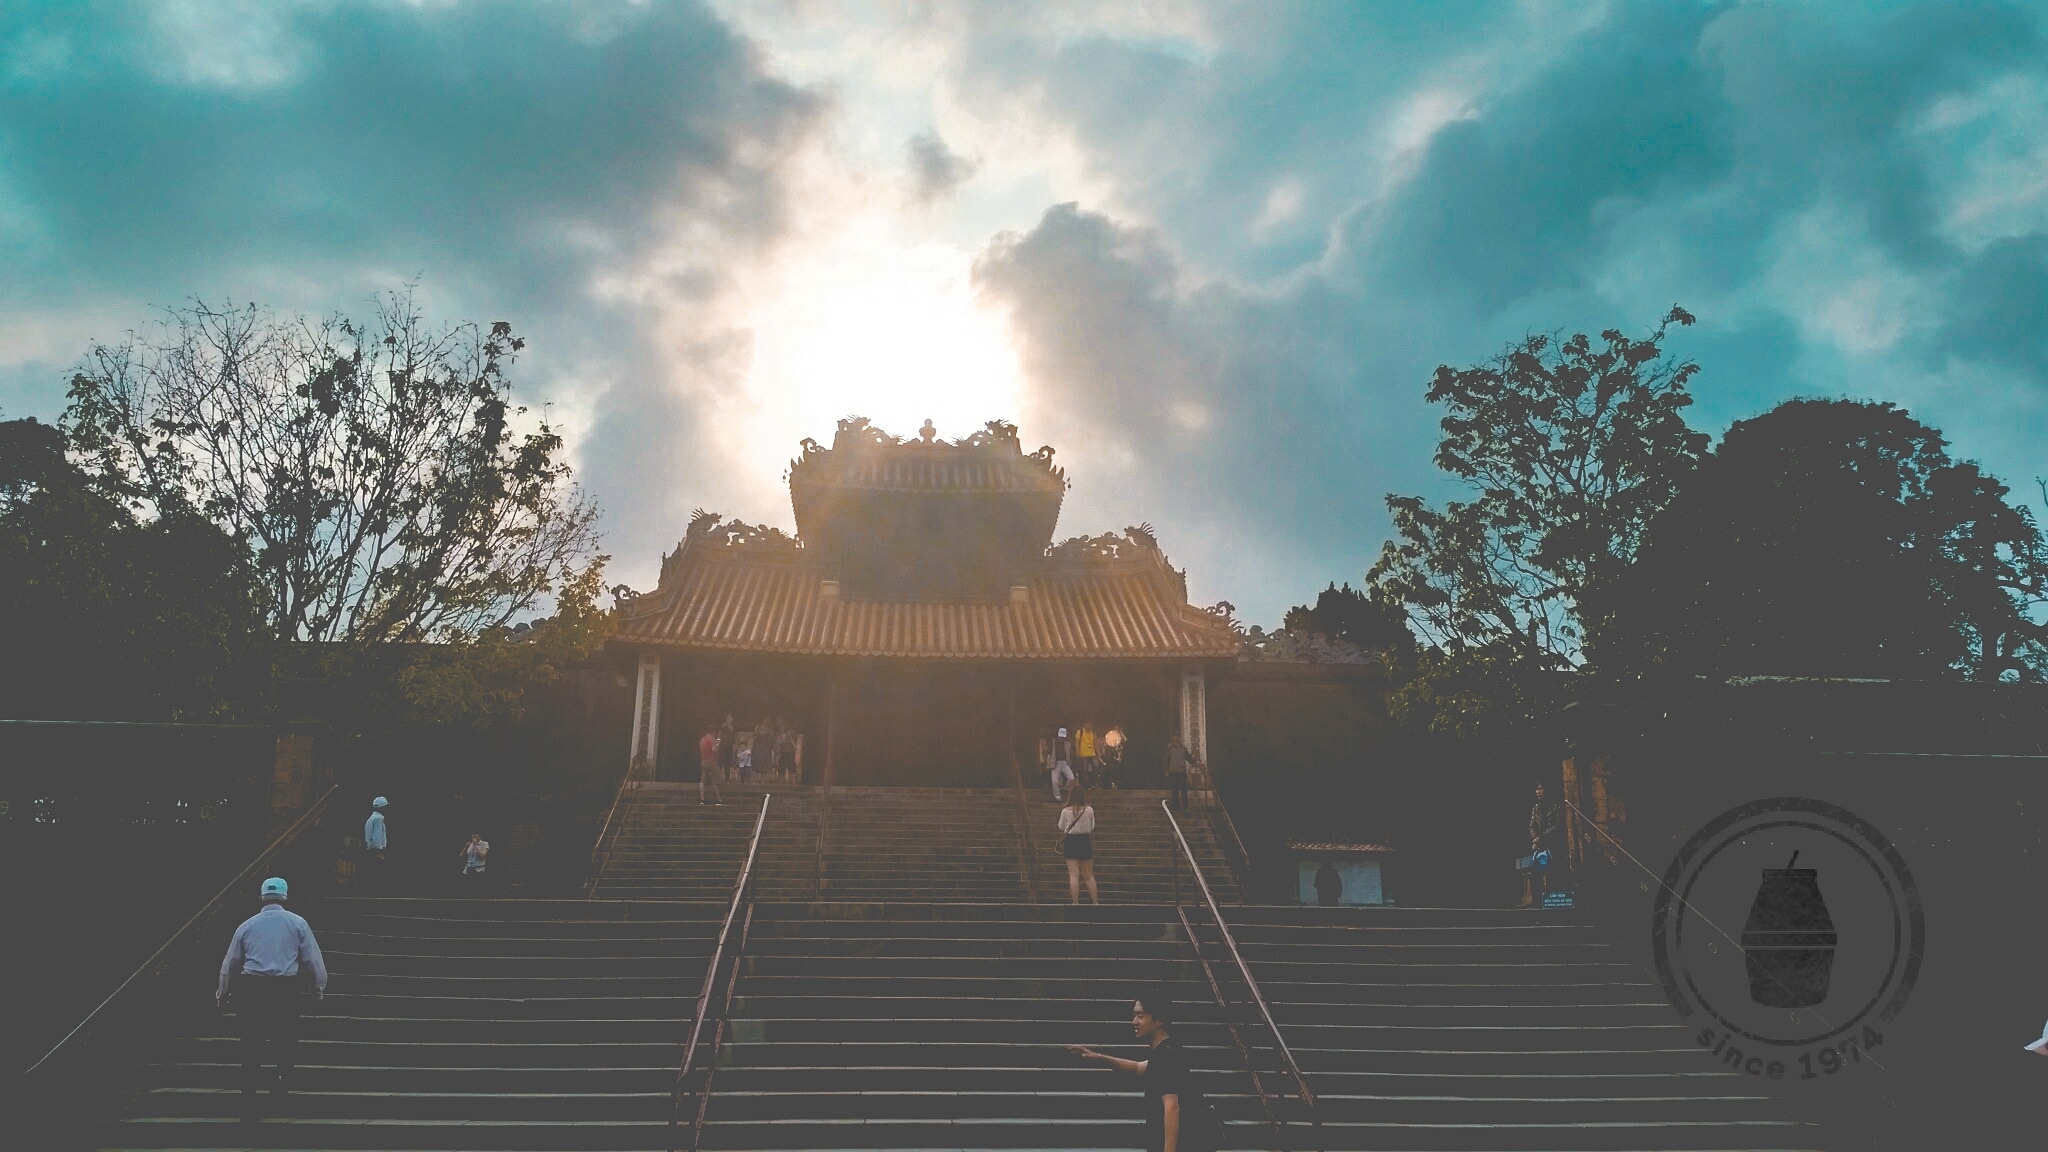
landscape, sky, cloud, landmark, atmosphere, tree, architecture, morning, sunlight, temple, screenshot, evening, dawn, meteorological phenomenon, world, archaeological site, computer wallpaper, symmetry